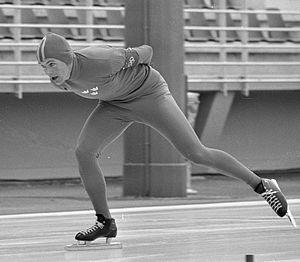
Örjan Sandler, né le 28 septembre 1940 à Sunne, est un patineur de vitesse suédois.